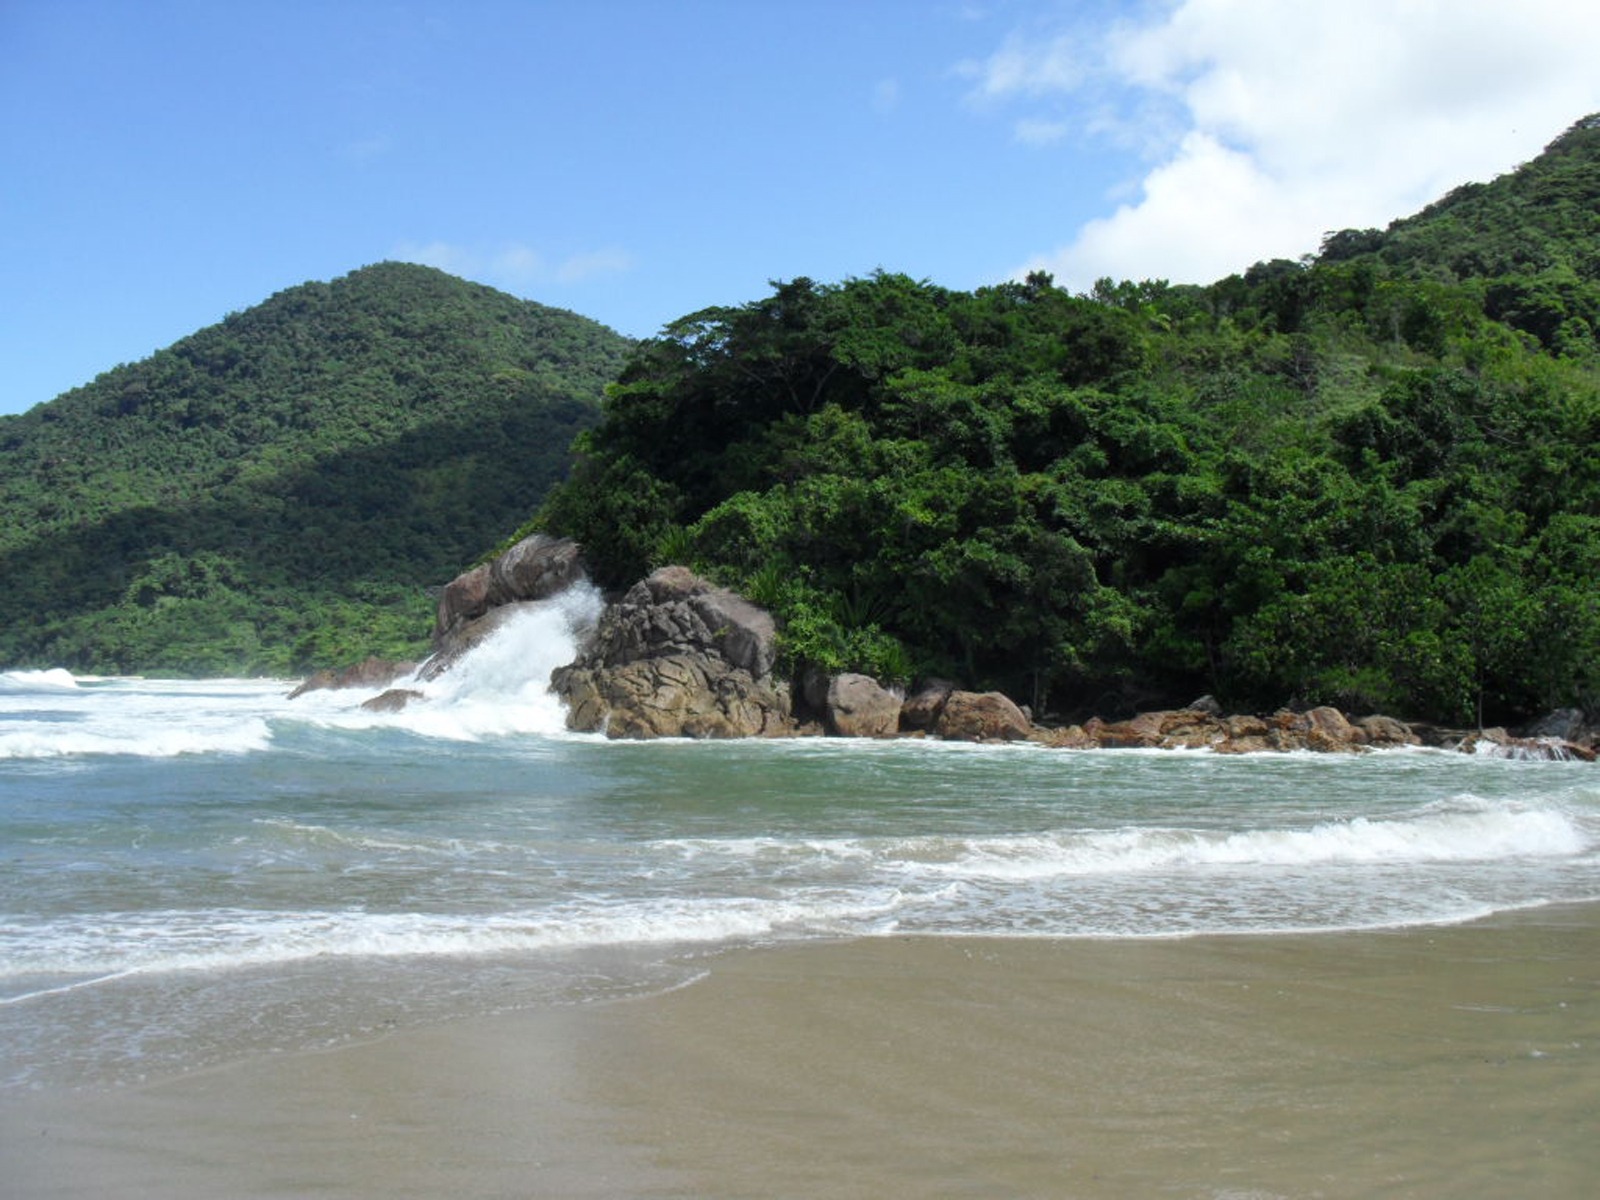
beach, landscape, sea, coast, water, sand, ocean, shore, wave, river, summer, vacation, cliff, cove, bay, rapid, terrain, body of water, rio de janeiro, trinity, cape, landform, geographical feature, wind wave